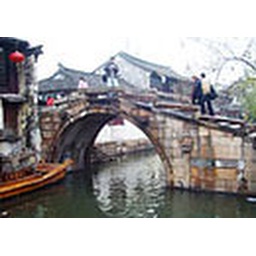
Ancient bridges over the blue river take you back to the past, Zhouzhuang.